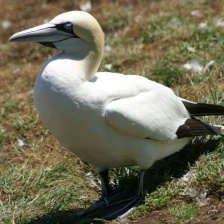
Species: NORTHERN GANNET
Scientific name: MORUS BASSANUS